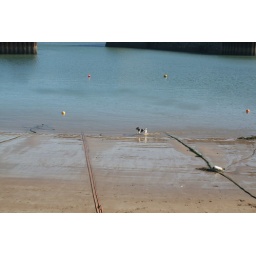
This wee dog was having a ball in the water and fighting with the ropes